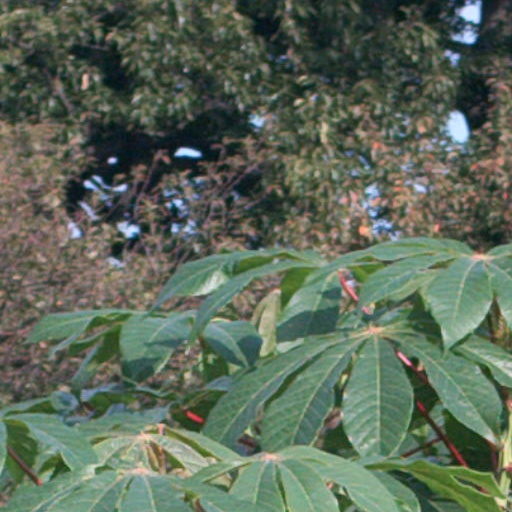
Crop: cassava